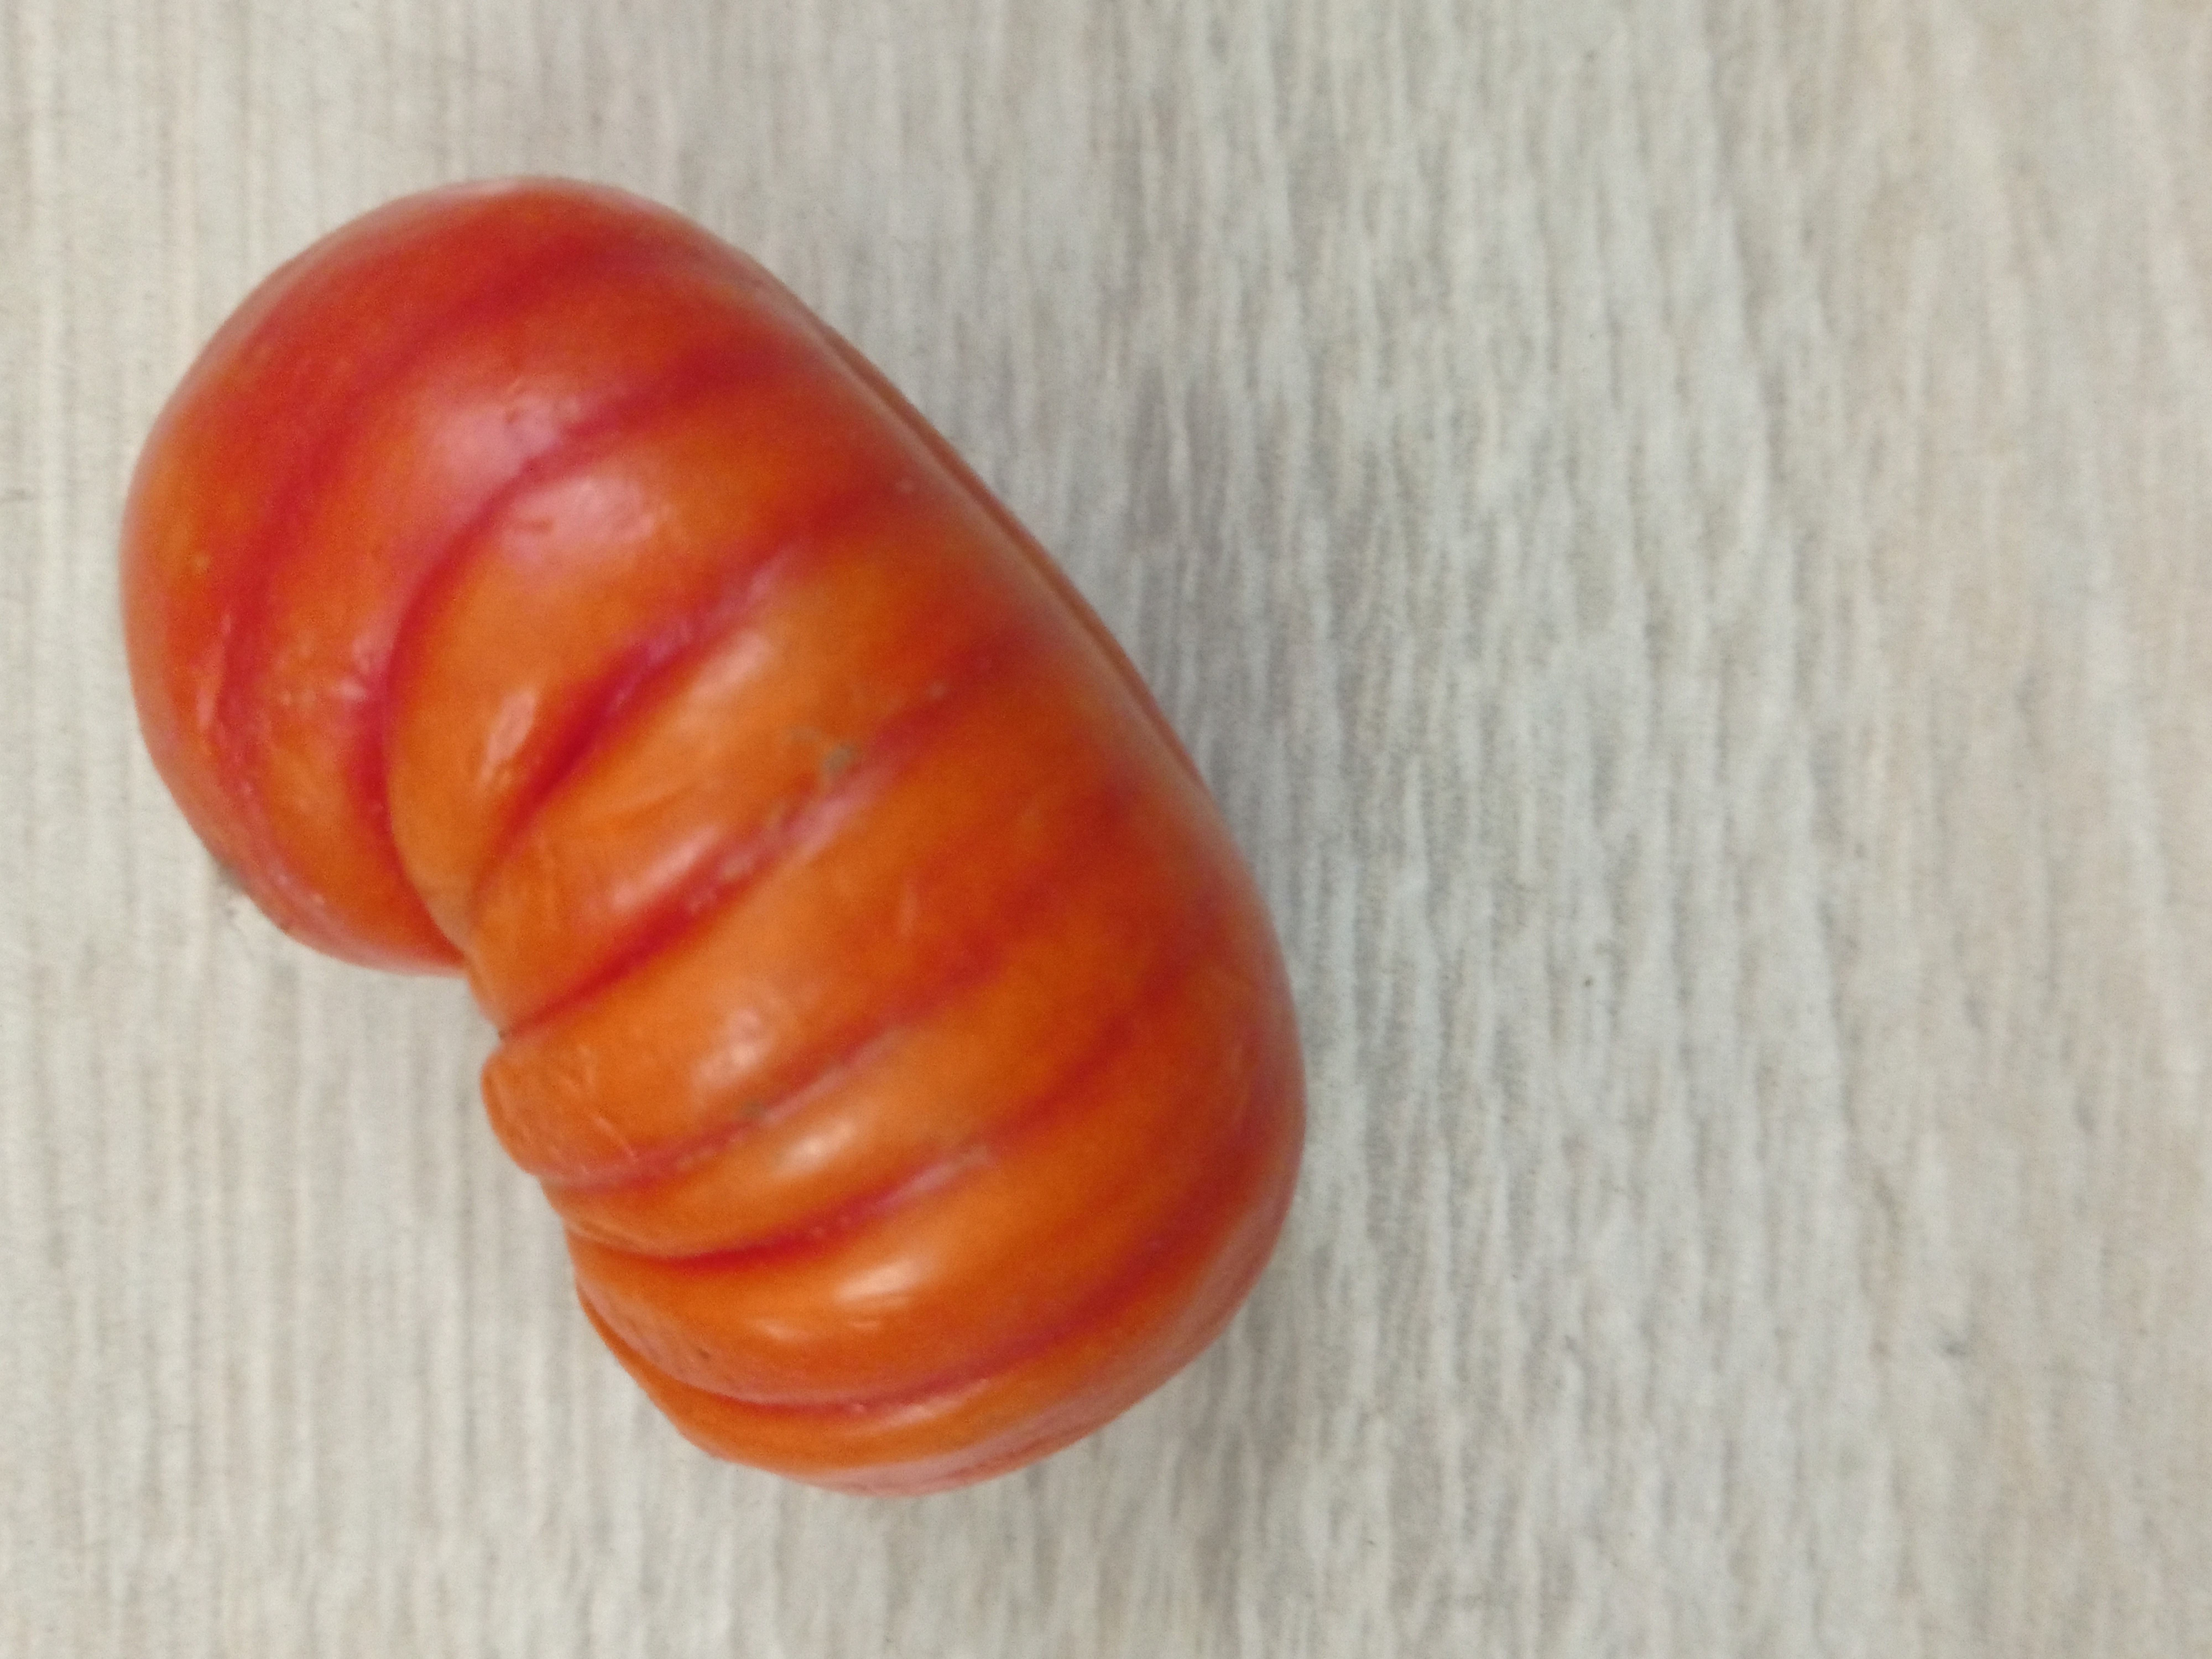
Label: Fresh